Mikhail Red

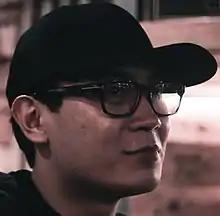
Red in 2021

Mikhail Red is a Filipino filmmaker and storyteller. He is best known for his films "Birdshot" (2016), "Eerie" (2019), and "Dead Kids" (2019), which was the first ever Netflix original film from the Philippines.